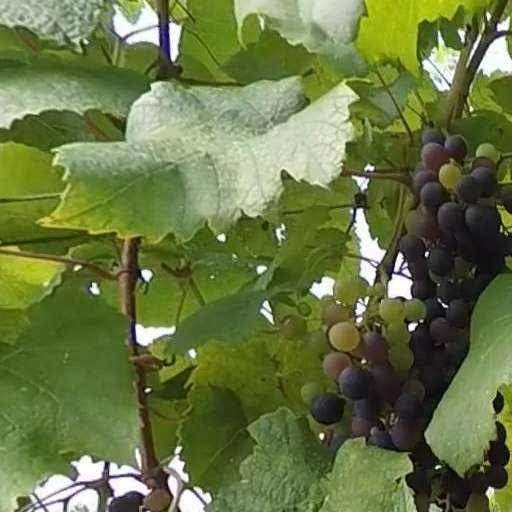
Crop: grape